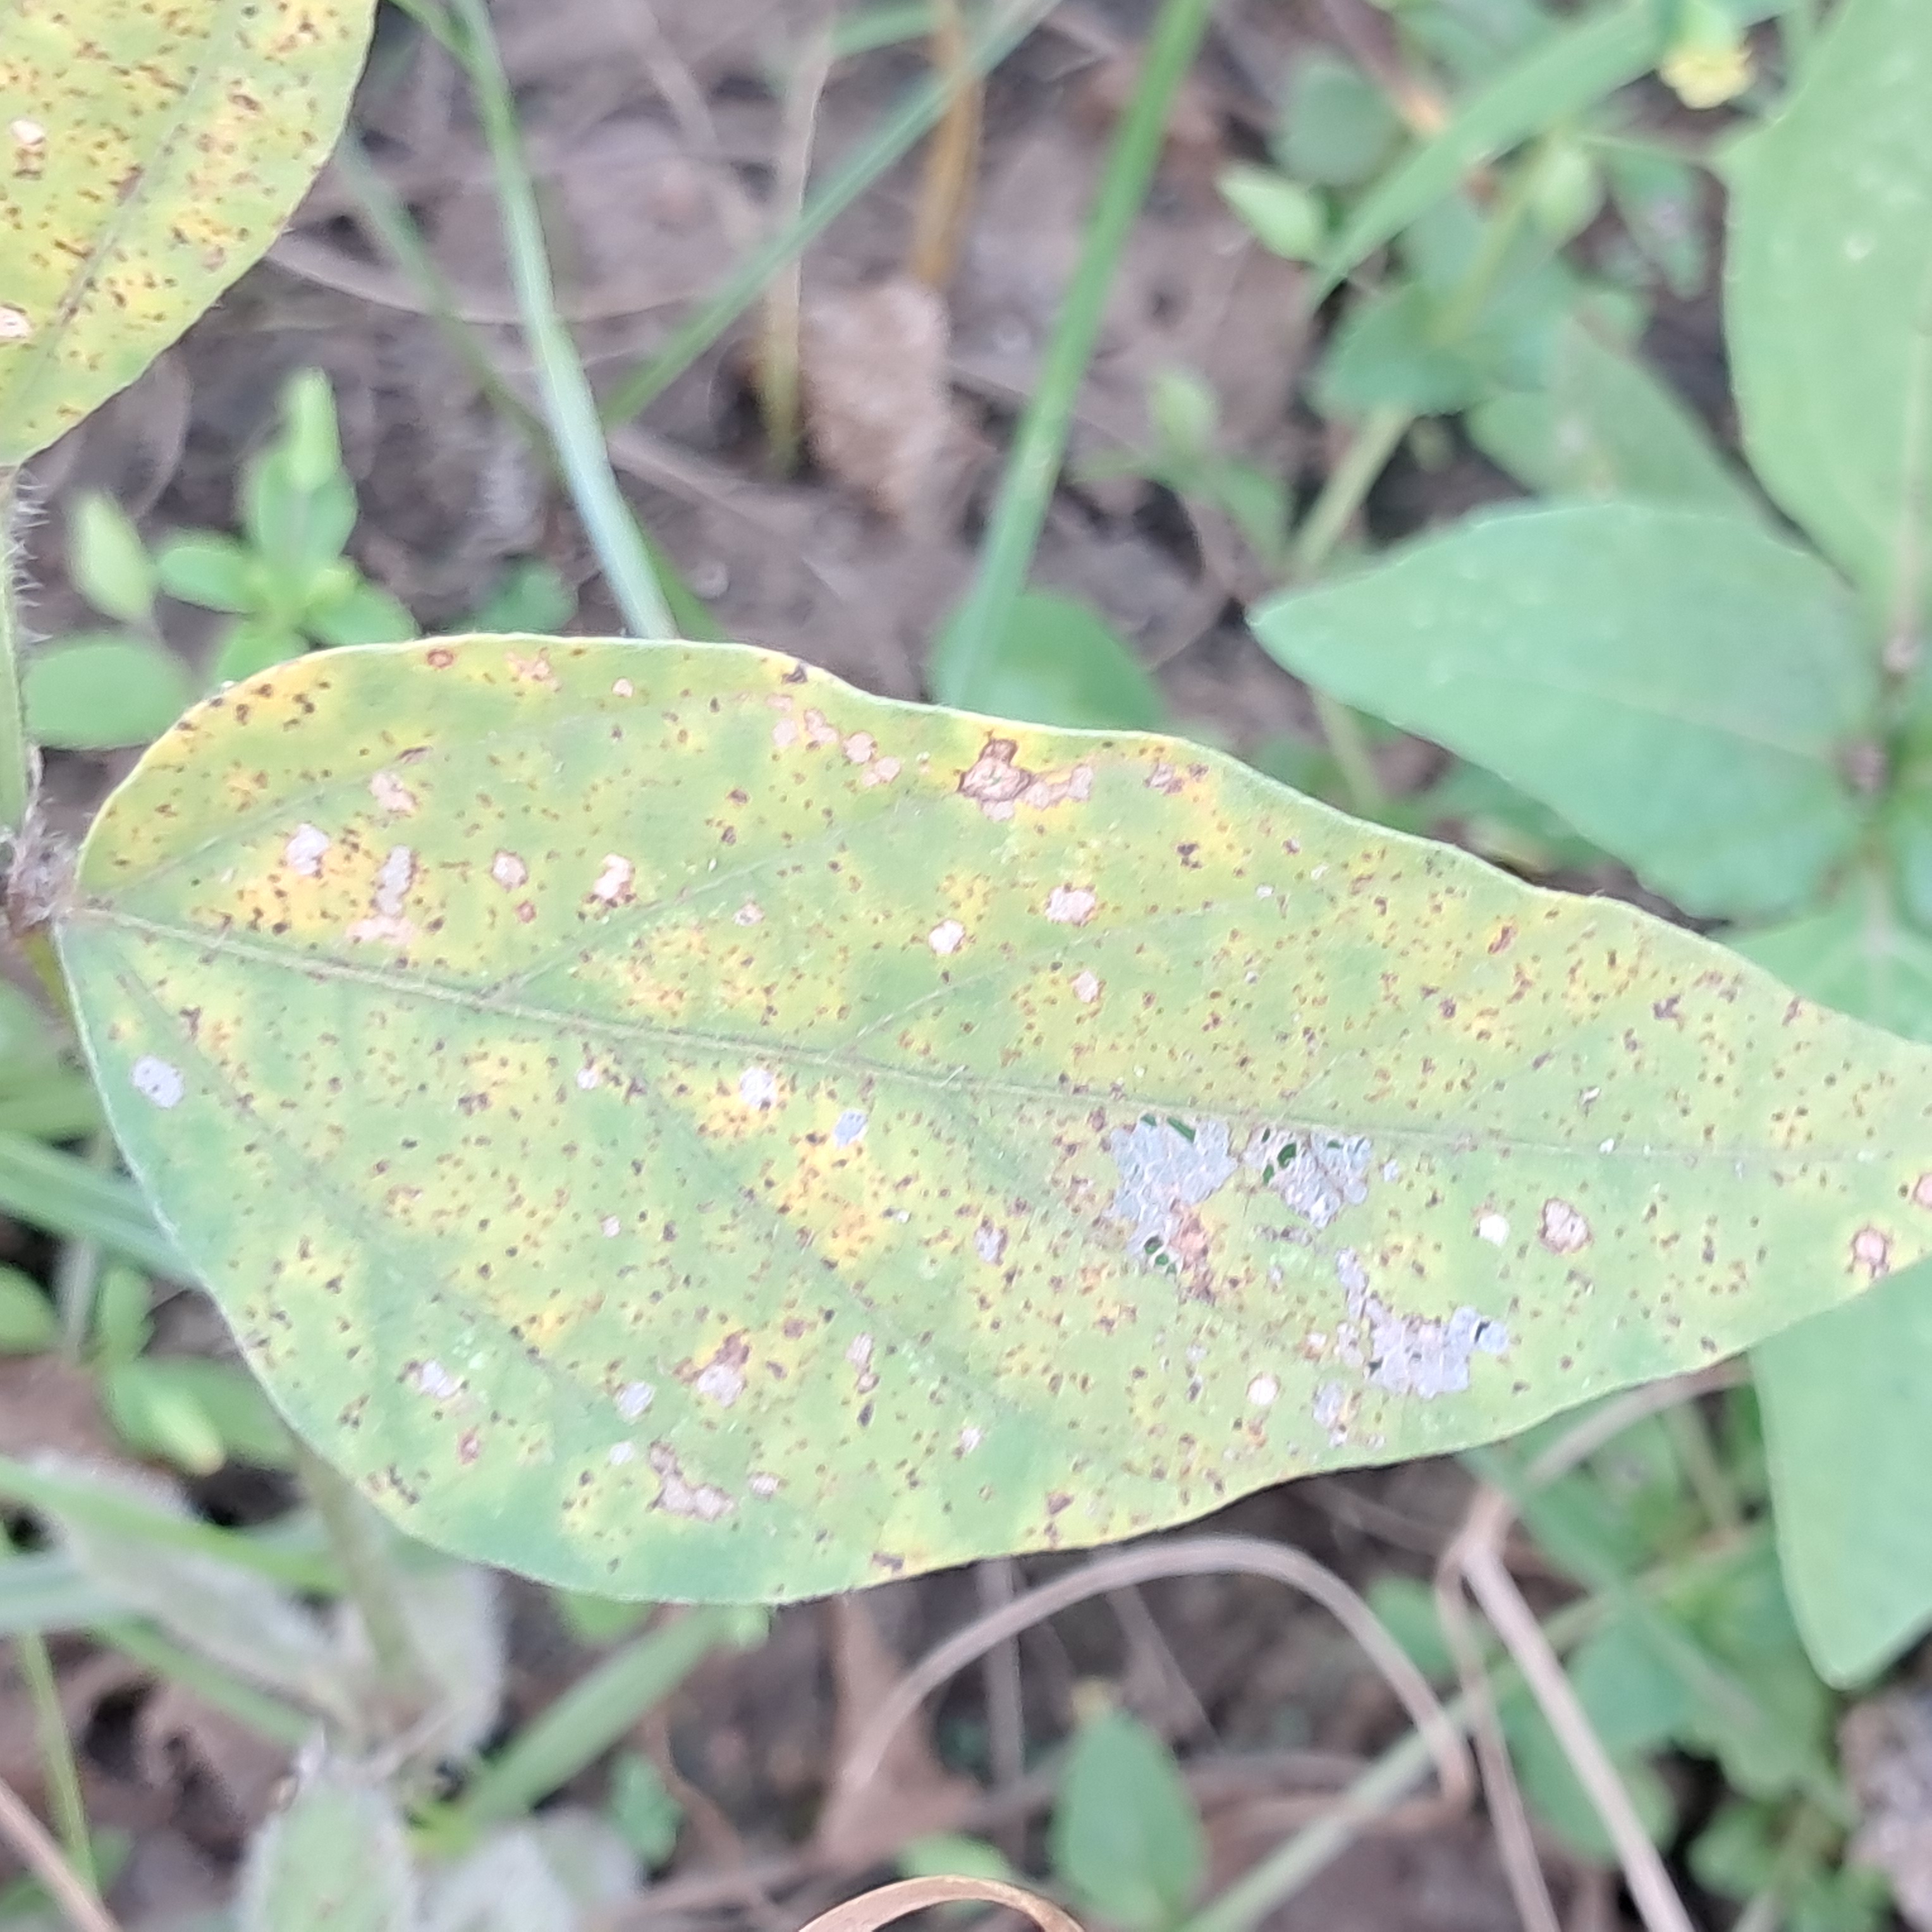
Label: Spectoria_Brown_Spot